Giuseppe Pietro Bagetti

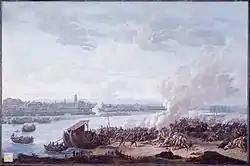
"The French Pass the River Po at Piacenza", by Giuseppe Pietro Bagetti, 1803

With the fall of Napoleon, he regained his post as professor at the Royal Academy of Fine Arts (Albertina Academy) and celebrated the return of the House of Savoy with paintings depicting "The May 20, 1814 Entry into Turin of Vittorio Emanuele I" and "The August 22, 1815 entry of Queen Maria Teresa to the Port of Genoa". He went on to paint for the Royal Palace, thirty-two paintings of battles, many depicting events of the First Campaign in Italy by Napoleon, including the "Battle of Carassone". Following a commission by Duke of Genoa, and future King of Sardinia Carlo Felice in 1820, Bagetti also painted several fictional landscapes. In these works, he displayed his capacity to represent in great details natural phenomena, including their botanical and geological features. He was knighted into the Order of Saints Maurice and Lazarus and the Order of Savoy by the Italian monarchs. Among those engravers he influenced were Giovanni Battista de Gubernatis. He died in Turin on 29 April 1831.